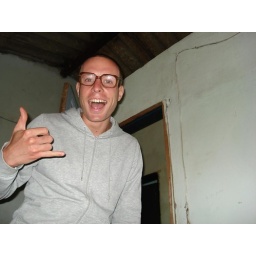
grandma glasses in da house